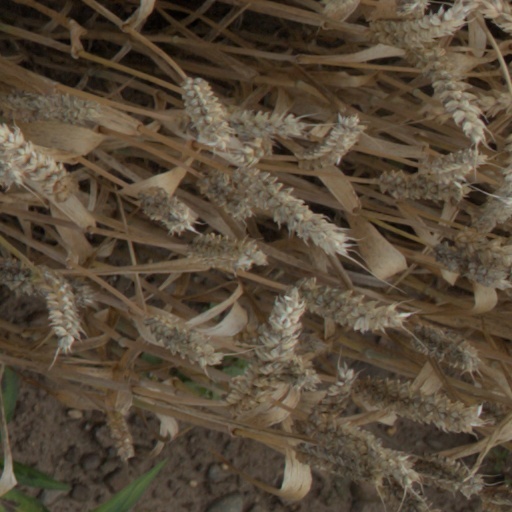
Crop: wheat